Hundslund Priory

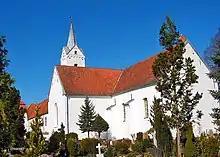
Dronninglund Church was erected in relation to the priory at some point between 1160 and 1200 and was originally named Hundslund Church. It have seen a lot of reconstruction since the Reformation.

Hundslund Priory was a prominent Benedictine religious house in medieval Denmark. It was later transformed into the royal residence Dronninglund Castle. It is located at Dronninglund, north of Aalborg, Denmark.